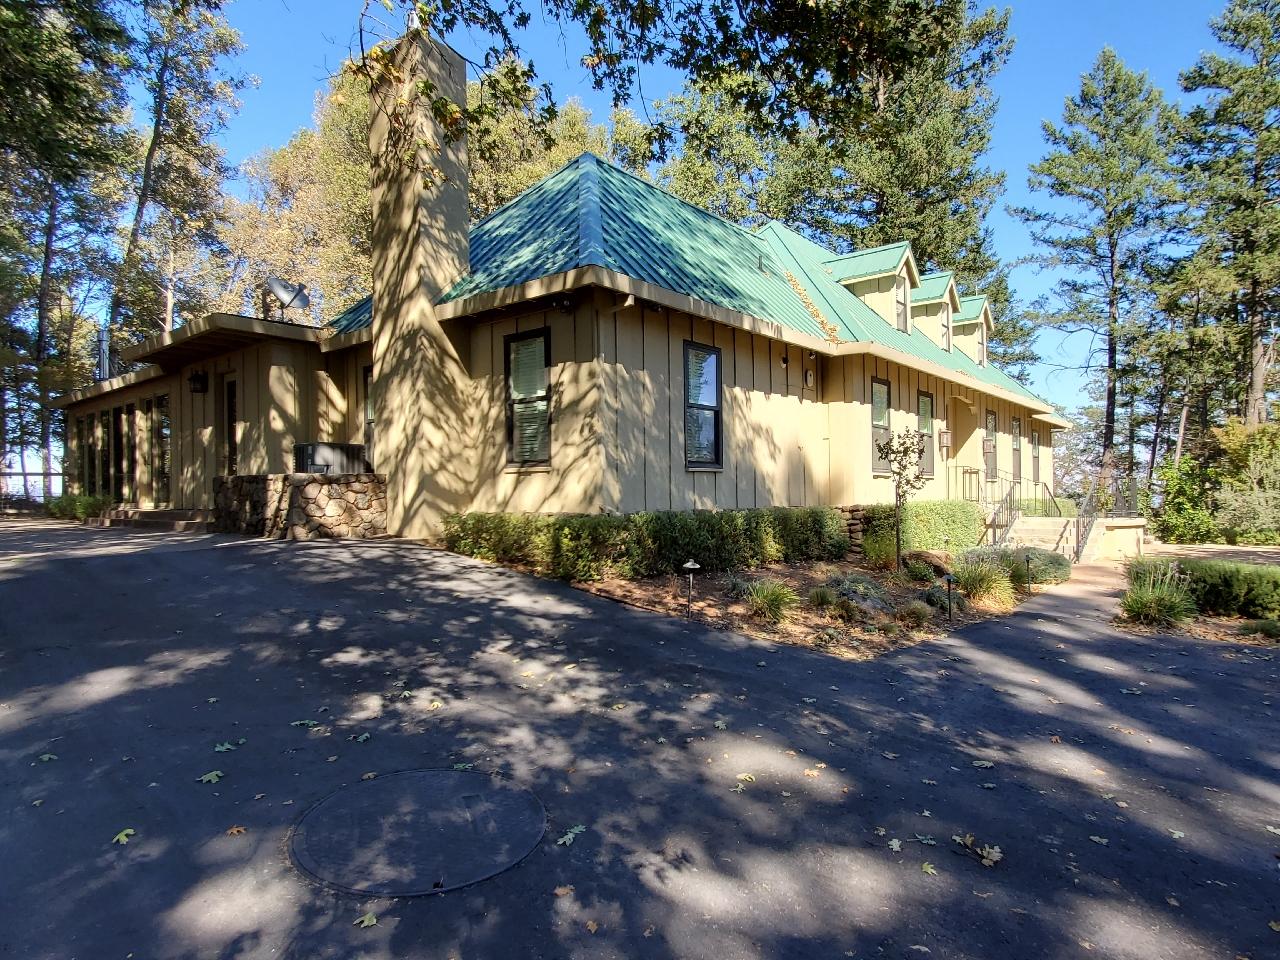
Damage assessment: no_damage